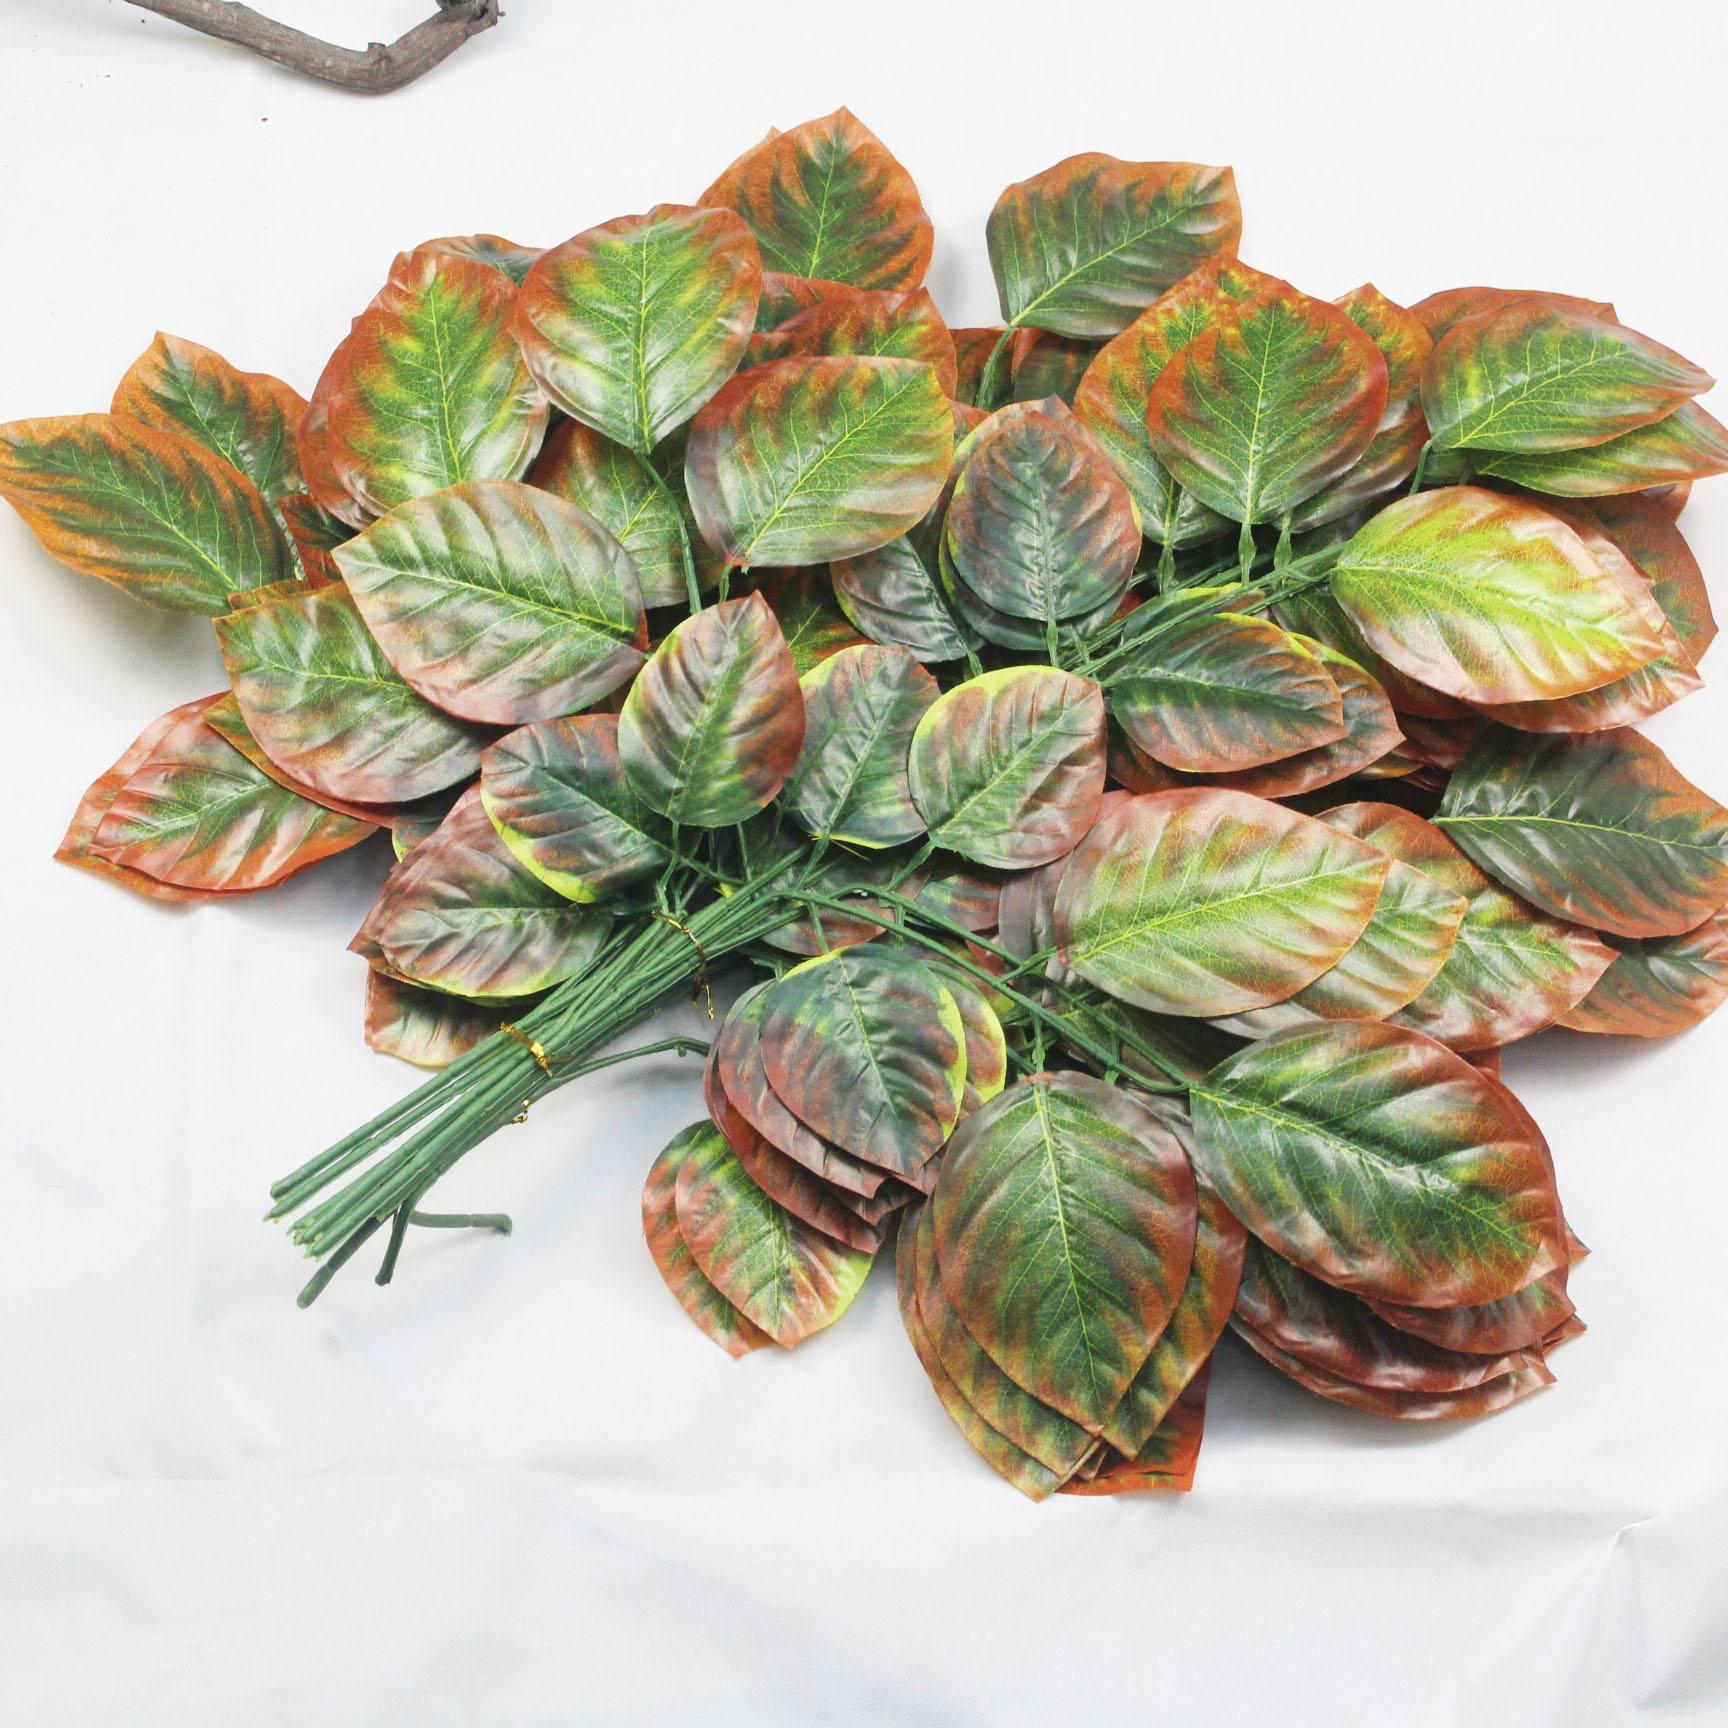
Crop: apple
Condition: healthy